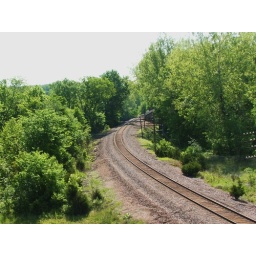
DSCF2754 tracks leading to rr bridge over muddy river